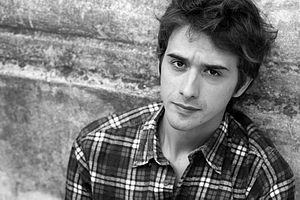
David Iacopini, né à Gênes le 9 février 1984, est un acteur italien.